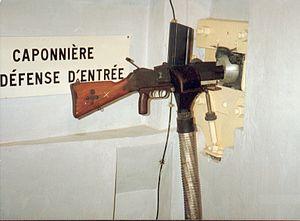
La casemate de Marckolsheim Sud est une casemate d'intervalle de la ligne Maginot, dépendant du secteur fortifié de Colmar.
Le secteur fortifié de Colmar est une partie de la ligne Maginot, situé entre le secteur fortifié du Bas-Rhin au nord et le secteur fortifié de Mulhouse au sud.